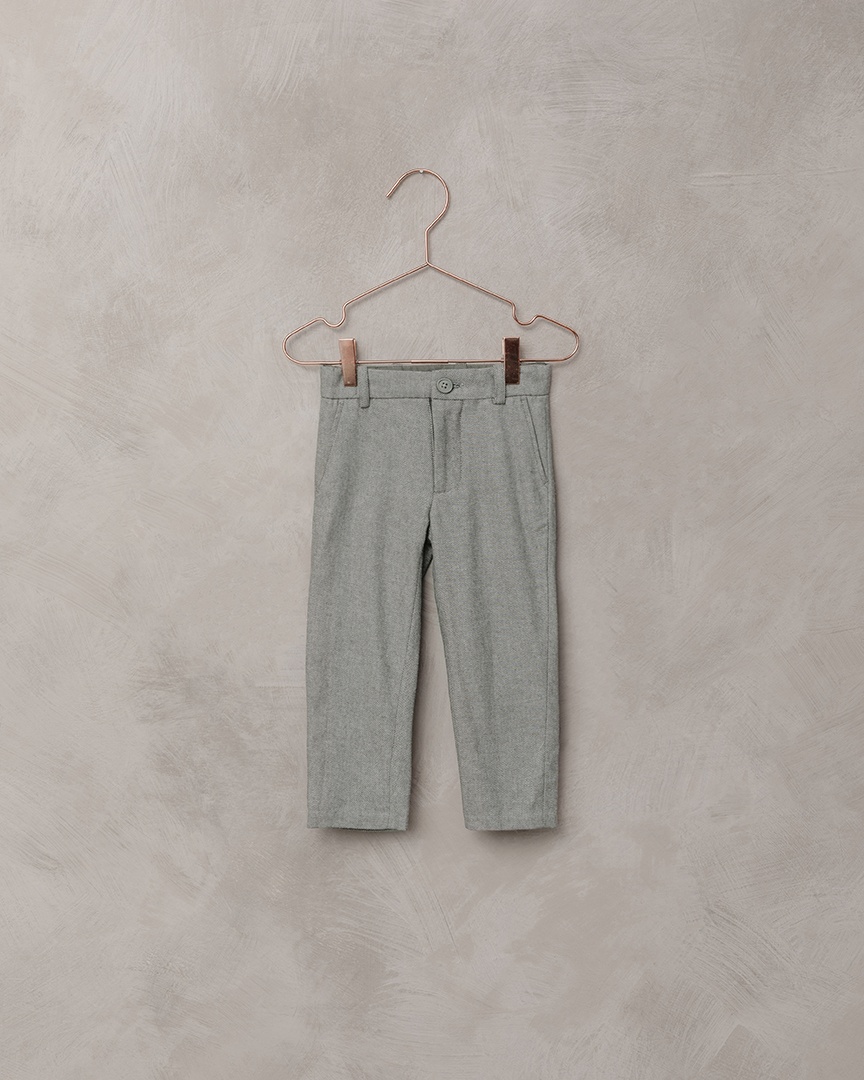
Sebastian Pant French Blue
Autumn Winter 22 Composition 100% cotton
Brand: Noralee
Category: Apparel & Accessories > Clothing > Baby & Toddler Clothing > Baby & Toddler Bottoms > Jeans